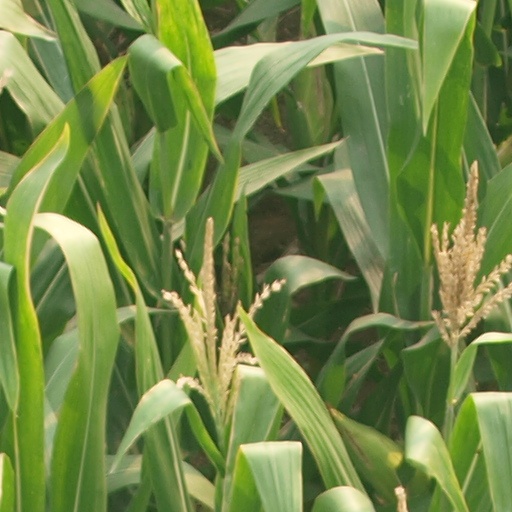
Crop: maize; corn